Gütersloh Hauptbahnhof

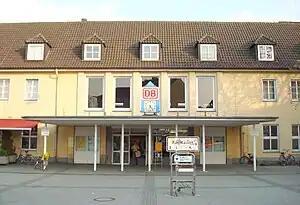
Entrance to the station hall

Gütersloh Hauptbahnhof is the main railway station in Gütersloh in the German state of North Rhine-Westphalia. It is on the electrified, four-track main line from the Ruhr to Hanover, opened in 1847 as part of the trunk line of the former Cologne-Minden Railway Company. Services of the Warendorf Railway also run from Münster via Rheda-Wiedenbrück and the Hamm–Minden line to Gütersloh.